Carnegie Mellon University

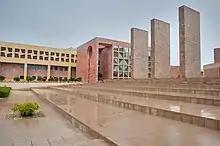
Part of Carnegie Mellon's Education City campus in Qatar.

Combining research in computer science, engineering, machine learning, statistics, and cognitive science with basic neuroscience, NI aims to promote research that will improve the human condition. Devices developed by the institute have been designed to enable communication for locked-in patients, treatments for Parkinson's disease, improved brain imaging technology using artificial intelligence, and electrodes that work with coarse, curly hair. NI includes over 30 faculty and 100 trainees from four colleges and oversees two PhD programs (the Program in Neural Computation and the Program in Systems Neuroscience) that have received support from the National Institutes of Health.